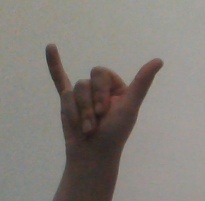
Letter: ya